2008 Italian government crisis

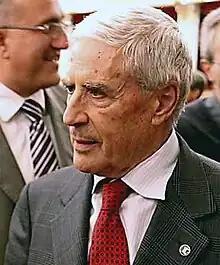
Franco Marini, the Senate president, was tasked to form a caretaker government. He did not succeed and an early general election was called.

On 30 January 2008, Napolitano asked Franco Marini to attempt to form a caretaker government, with the goal of avoiding a snap election until a new electoral system could have been in place. The electoral system that was in place at the time, the Porcellum, had drawn criticism both from the outgoing government and from the opposition, as well as from the general population. A common source of criticism was the fact voters could not pick individual candidates, and were instead forced to choose between slates prepared by parties. Some also felt that the presence of a majority bonus, to be awarded nationally for the Chamber of Deputies, and in each region for the Senate of the Republic, distorted the results of the election and created the risk of a Chamber of Deputies and a Senate at odds with each other in the event of a close election.